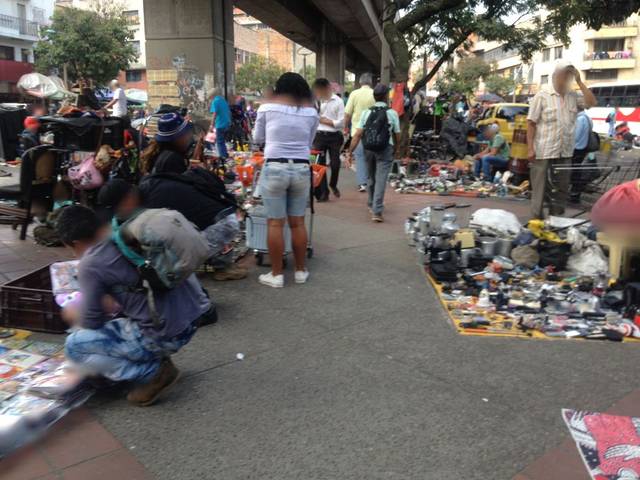
Region: Colombia
Coordinates: 6.255, -75.567